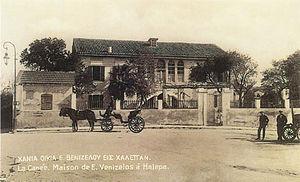
Elefthérios Kyriákou Venizélos, né le 11 août 1864 à Mourniés, en Crète, et décédé le 18 mars 1936 à Paris, en France, est un homme politique grec, considéré, dès 1921, comme le « fondateur de la Grèce moderne ».